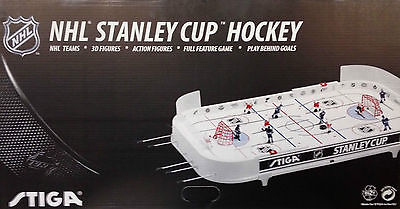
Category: table